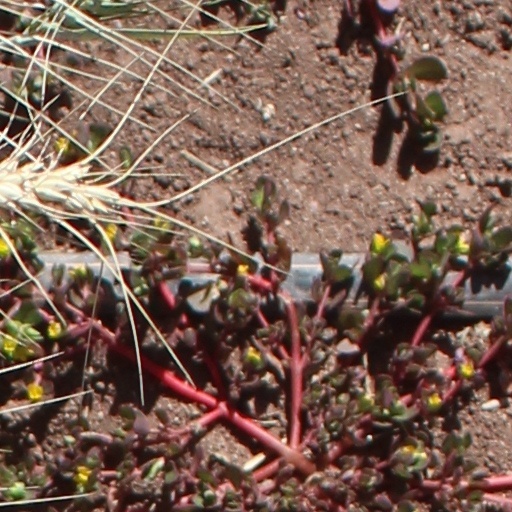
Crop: wheat